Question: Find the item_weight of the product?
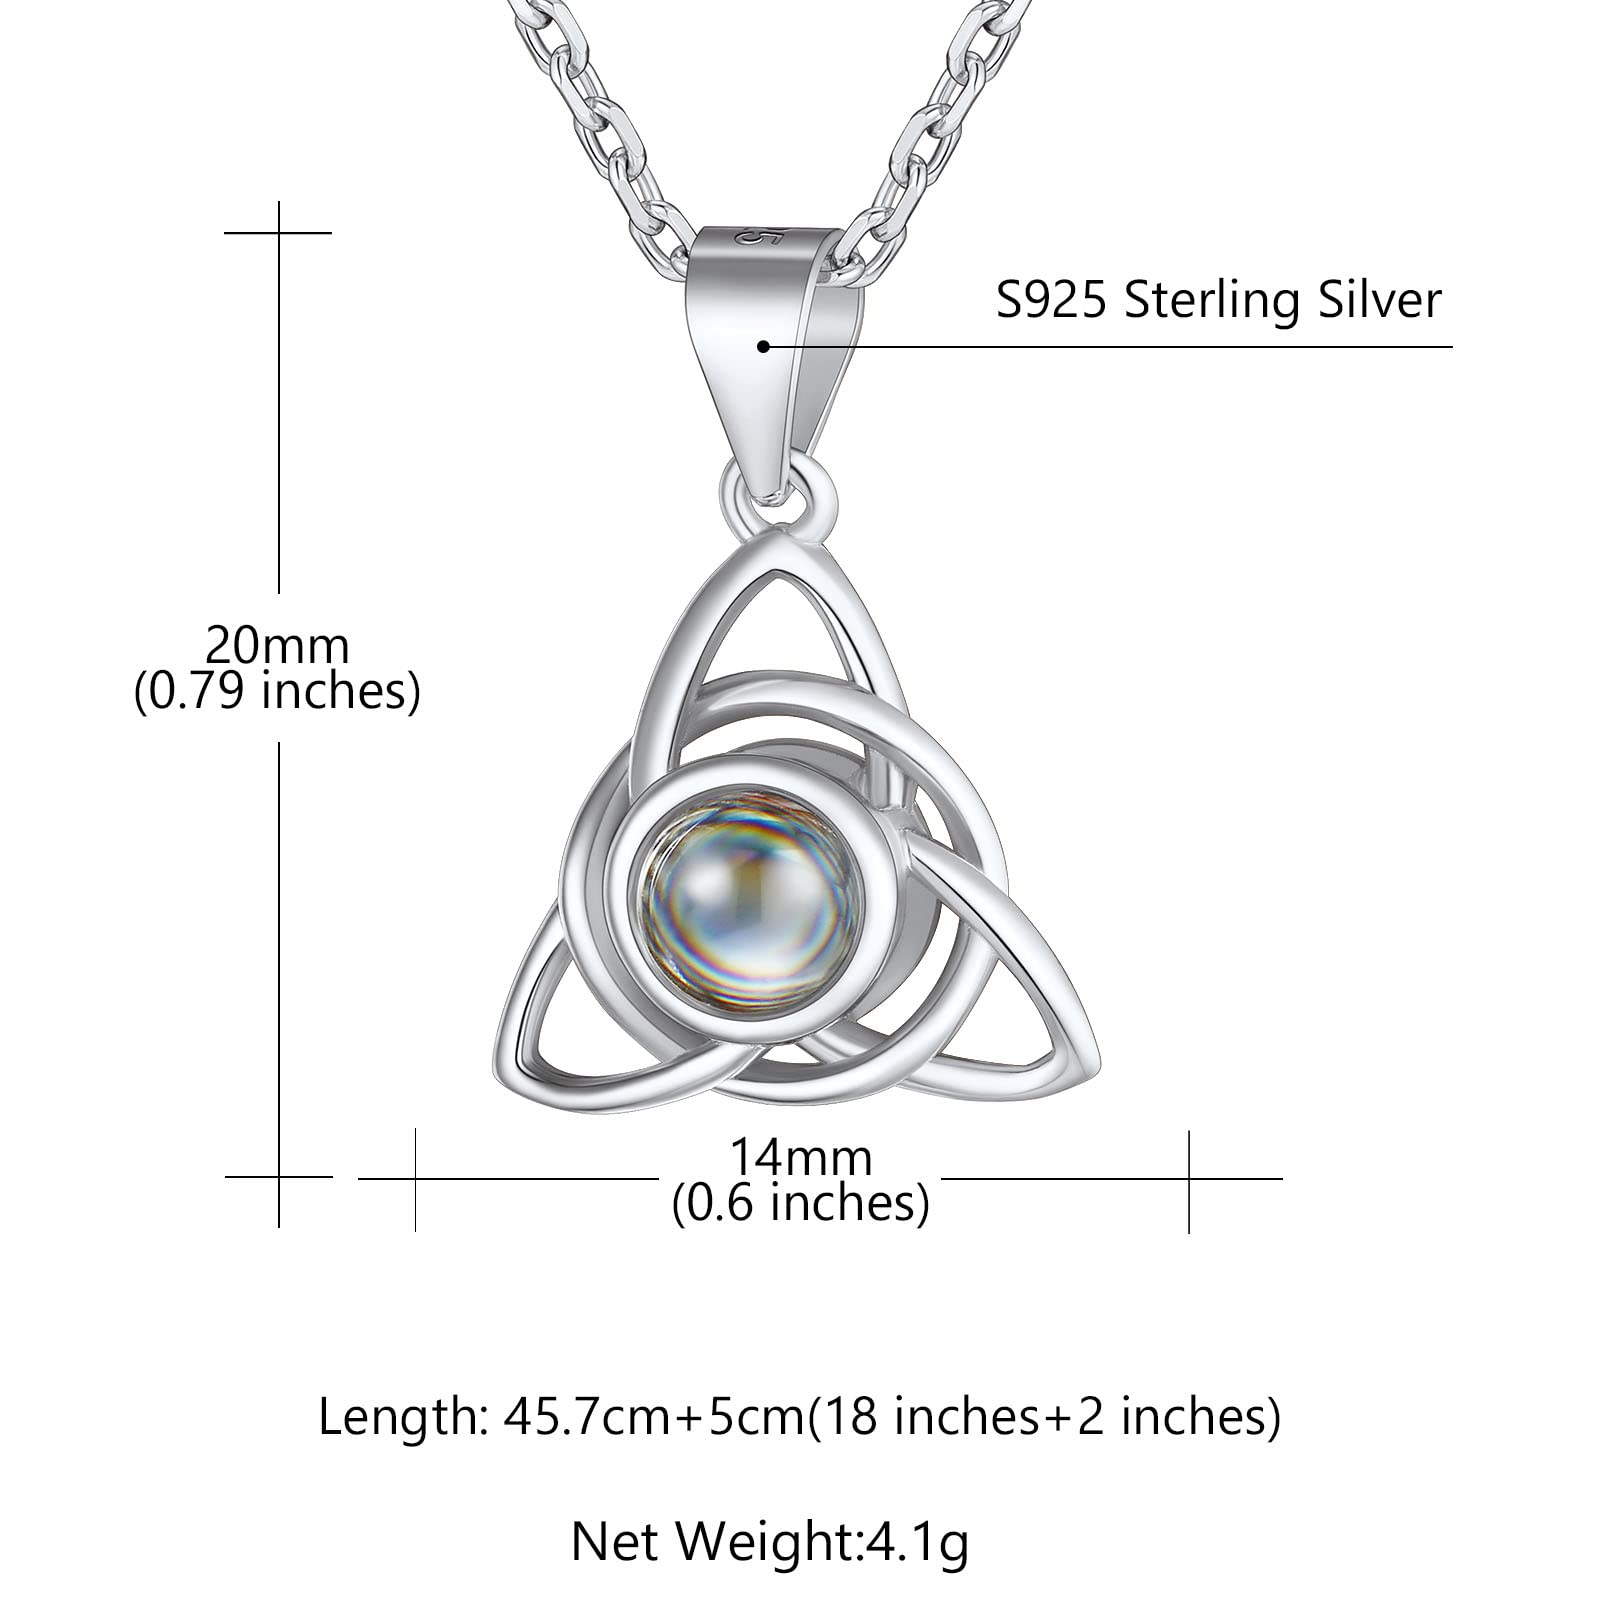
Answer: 4.1 gram